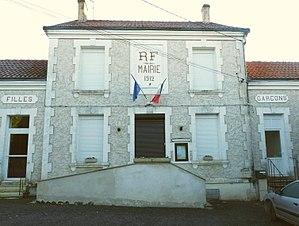
mairie de Fontenille, Charente, France
Fontenille est une commune du Sud-Ouest de la France, située dans le département de la Charente.